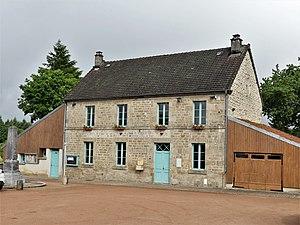
La mairie de La Pouge, Creuse, France.
La Pouge est une commune française située dans le département de la Creuse, en région Nouvelle-Aquitaine.